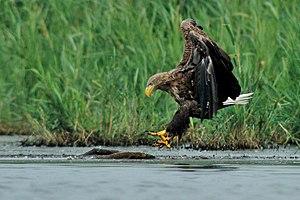
Le paysage de landes et d'étangs de Haute-Lusace est depuis 1996 la treizième réserve de biosphère classée à l'UNESCO d'Allemagne et la seule en Saxe. Avec une superficie de 301 km², elle couvre près d'un tiers du macrochore de landes et d'étangs de Haute-Lusace.